Social technology

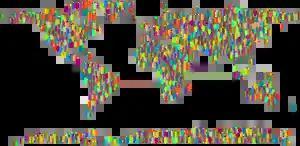
Social technology contributes to a networked society.

Social technology is a way of using human, intellectual and digital resources in order to influence social processes. For example, one might use social technology to ease social procedures via social software and social hardware, which might include the use of computers and information technology for governmental procedures or business practices. It has historically referred to two meanings: as a term related to social engineering, a meaning that began in the 19th century, and as a description of social software, a meaning that began in the early 21st century. Social technology is also split between human-oriented technologies and artifact-oriented technologies.